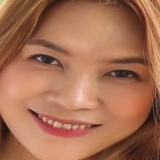
ca sĩ Mỹ Tâm